James Bremner

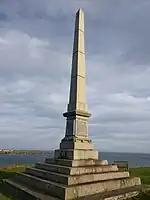

When, in 1846, Brunel's SS Great Britain went aground on the sands of Dundrum Bay, Ireland, it is to his son, Alexander Bremner, that Brunel turned for help after various leading salvage experts had either declared the salvage impossible or failed in an attempt. Alexander called in his father to develop a successful methodology. The method used by Bremner was later used to refloat her off a beach in South Georgia over a century later, after which she was brought back to her final resting place as a tourist attraction in Bristol. He frequently corresponded with Thomas Telford and was employed by Brunel as an engineering consultant when he built the Thames Tunnel under the Thames.